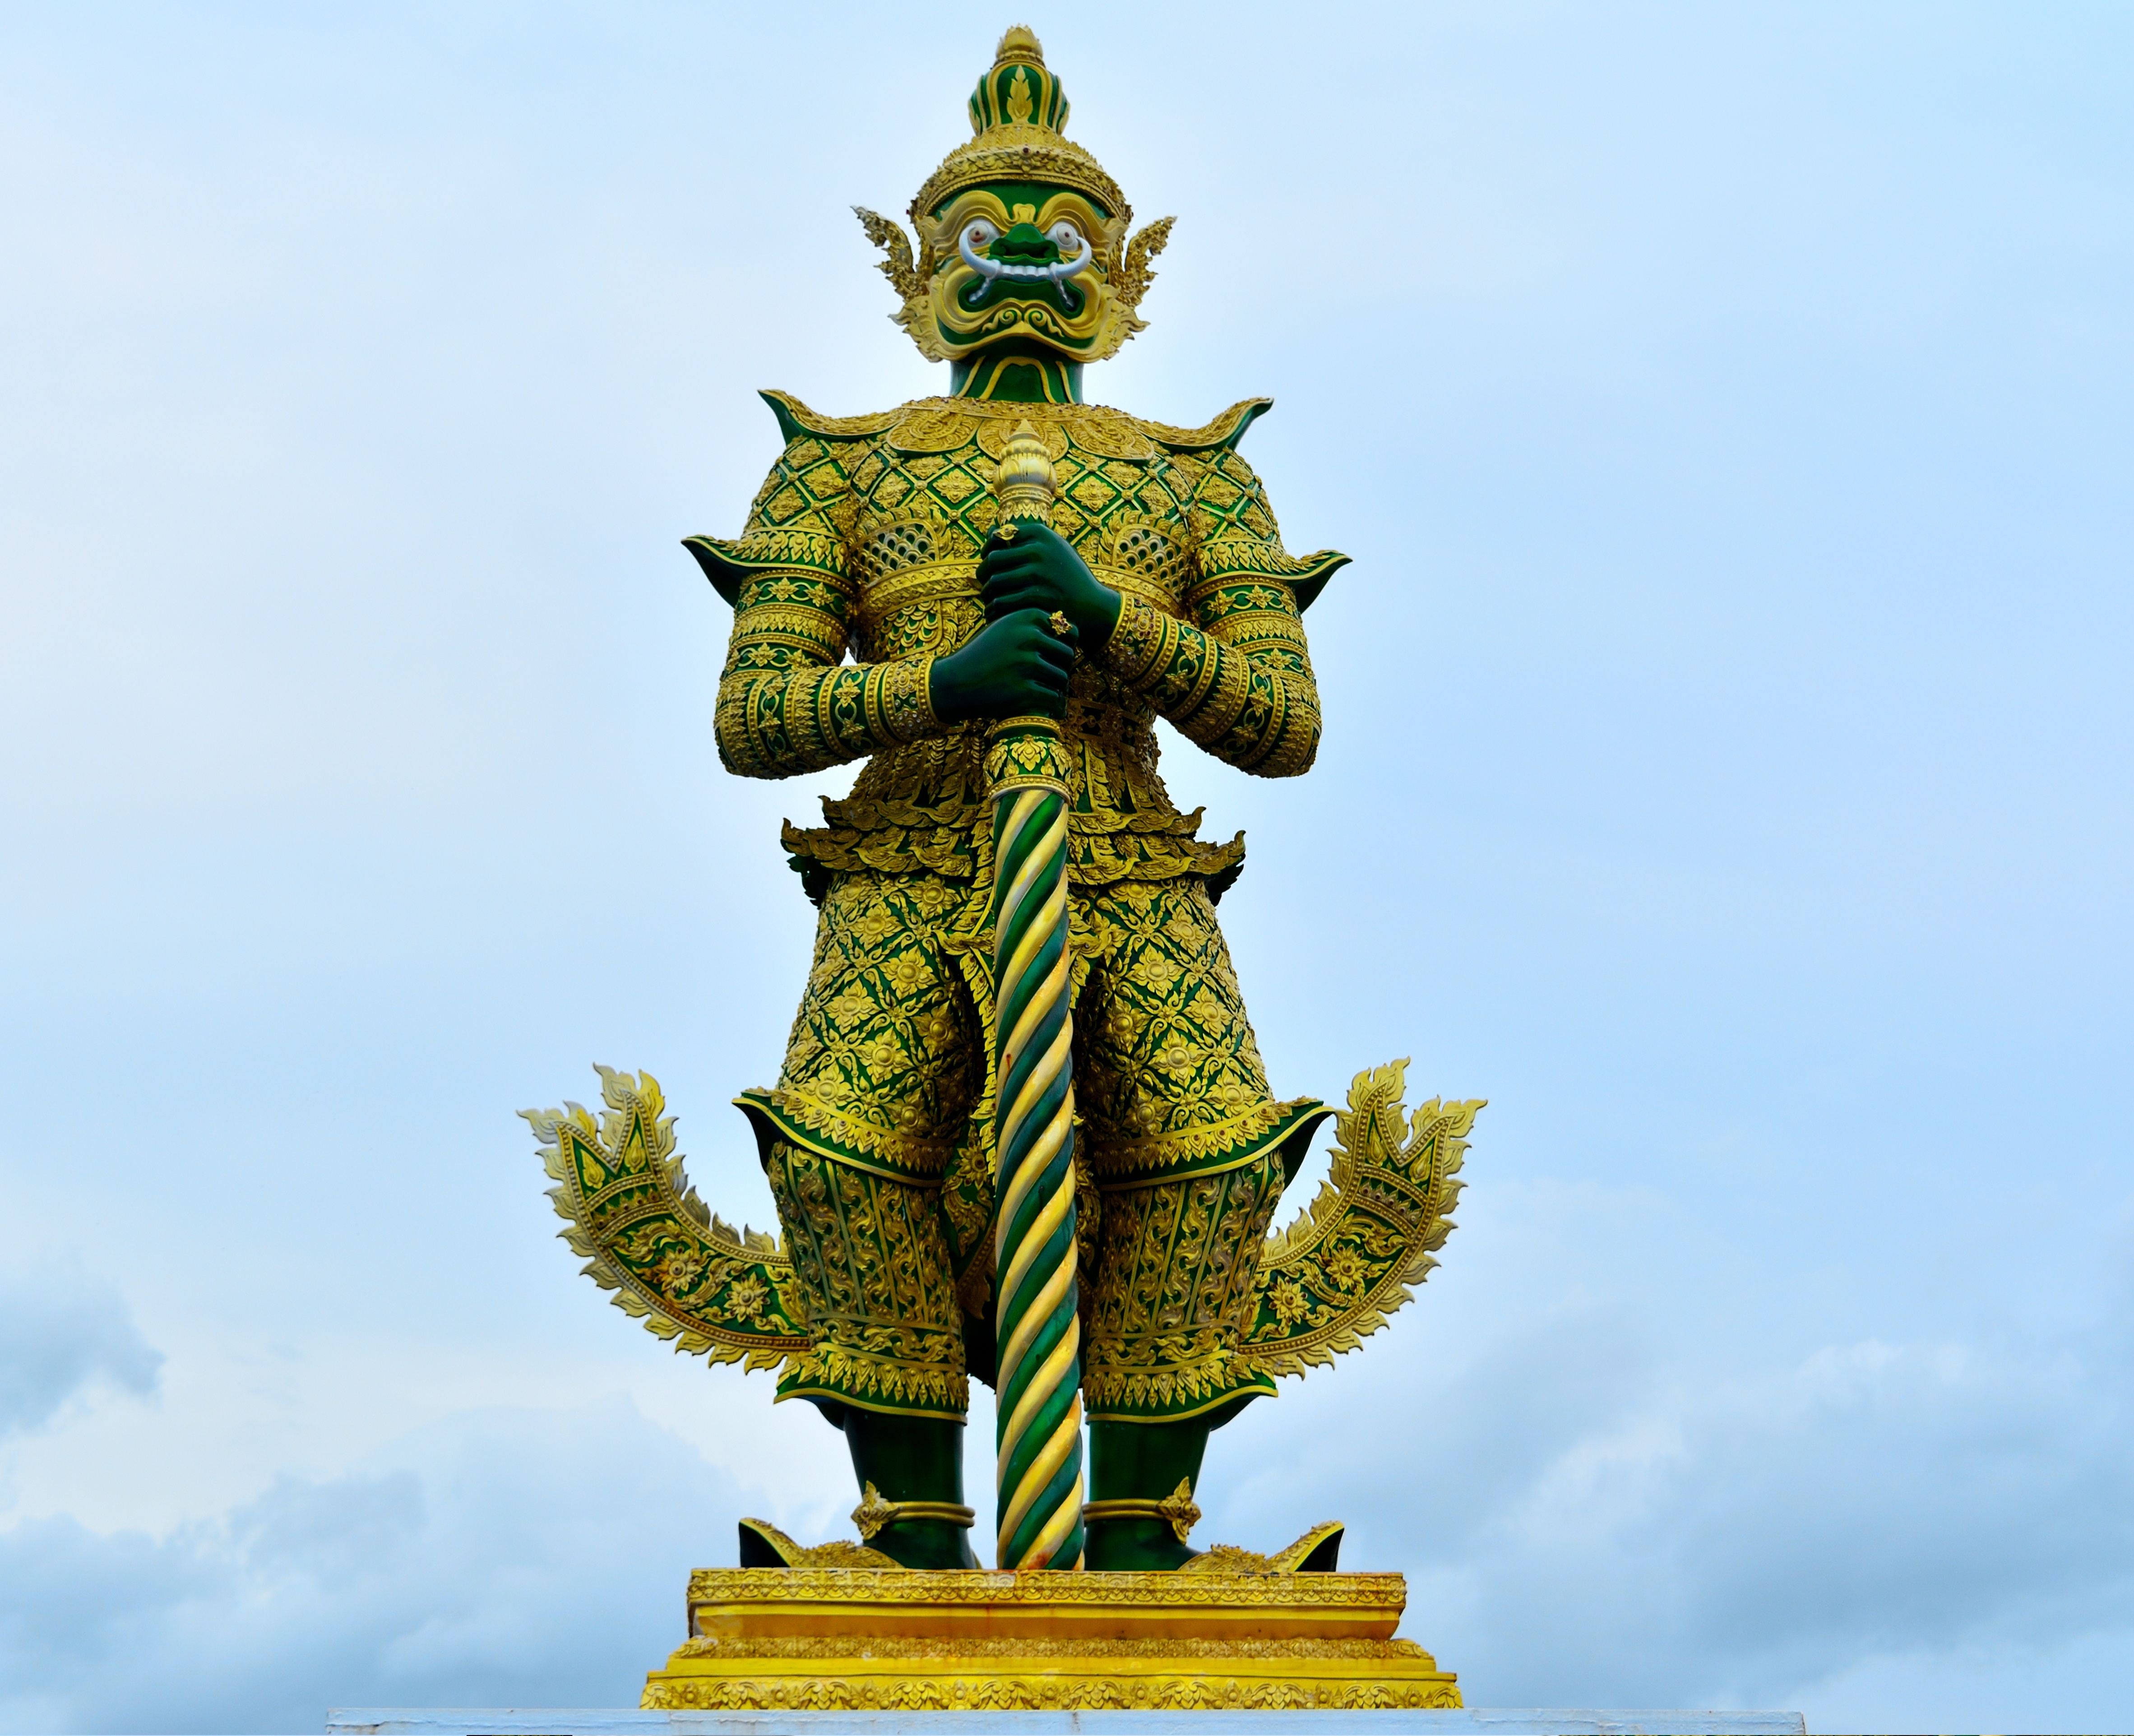
monument, statue, landmark, artwork, thailand, sculpture, temple, giant, wat, idol, temple of the emerald buddha